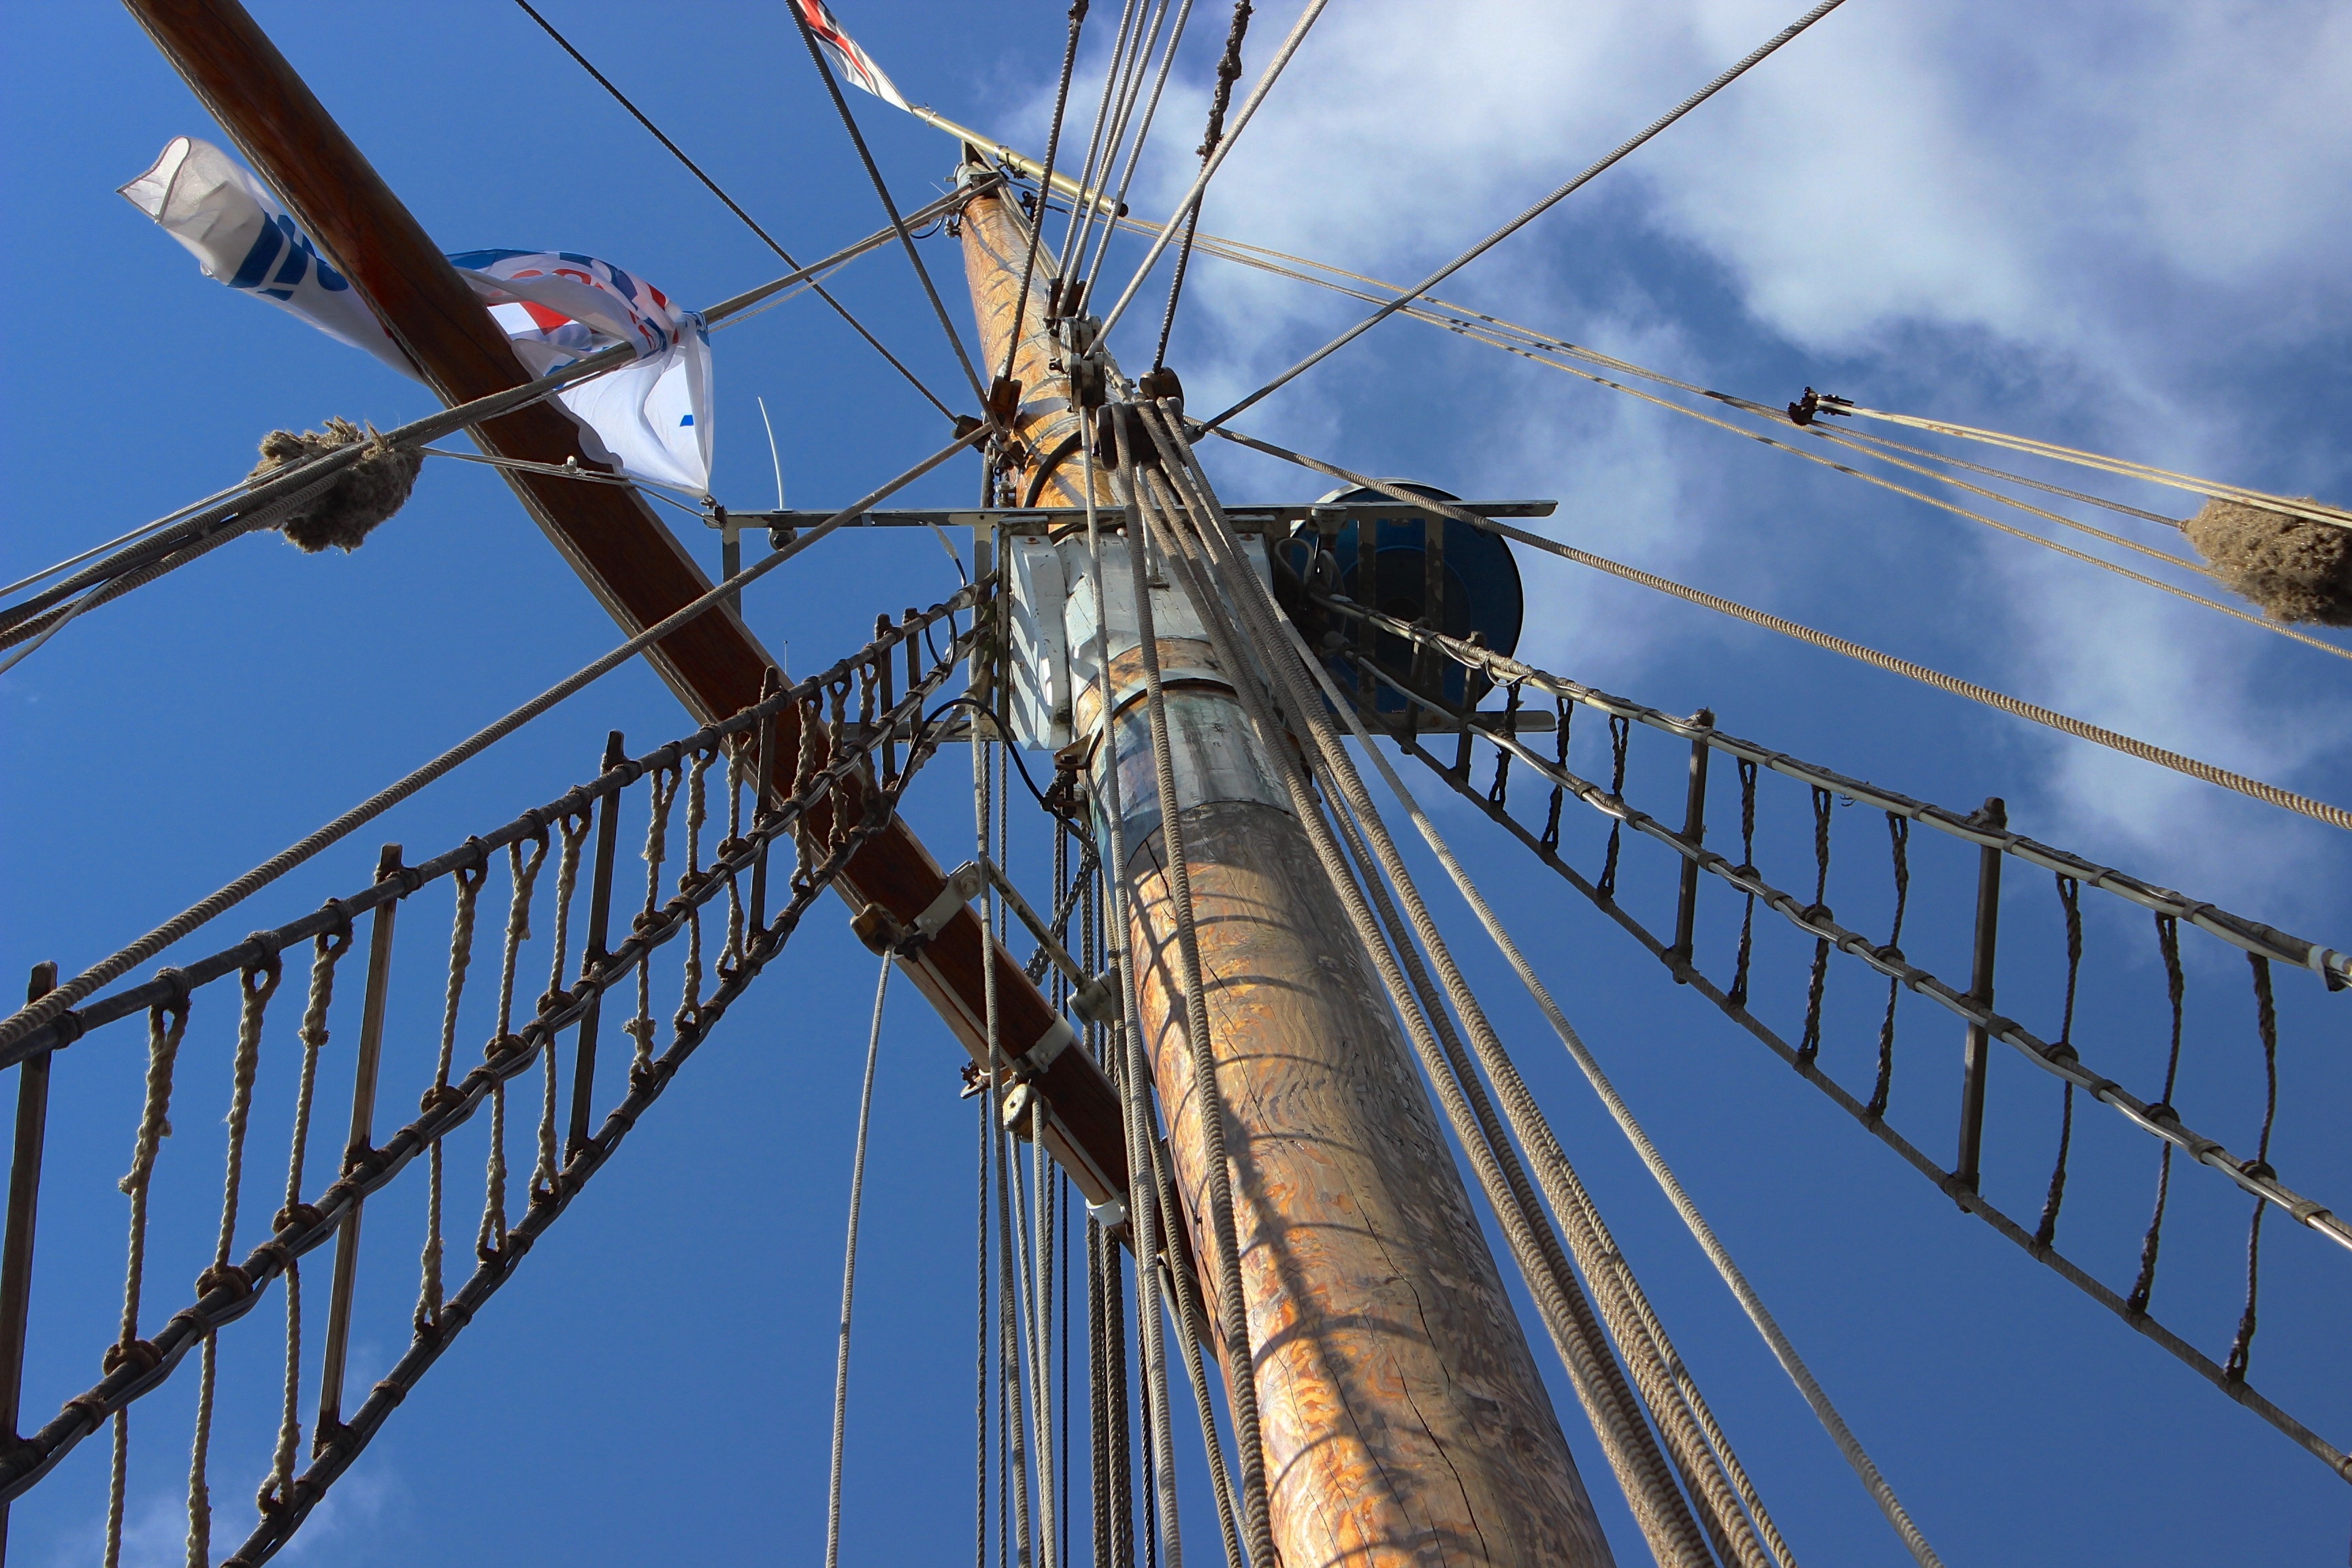
dew, wind, ship, vehicle, mast, blue, electricity, energy, sail, sailing vessel, masts, watercraft, sailing ship, sailing mast, tall ship, galleon, outdoor structure, electrical supply, overhead power line